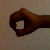
The image shows a hand gesture representing the number 0 in Indian Sign Language.